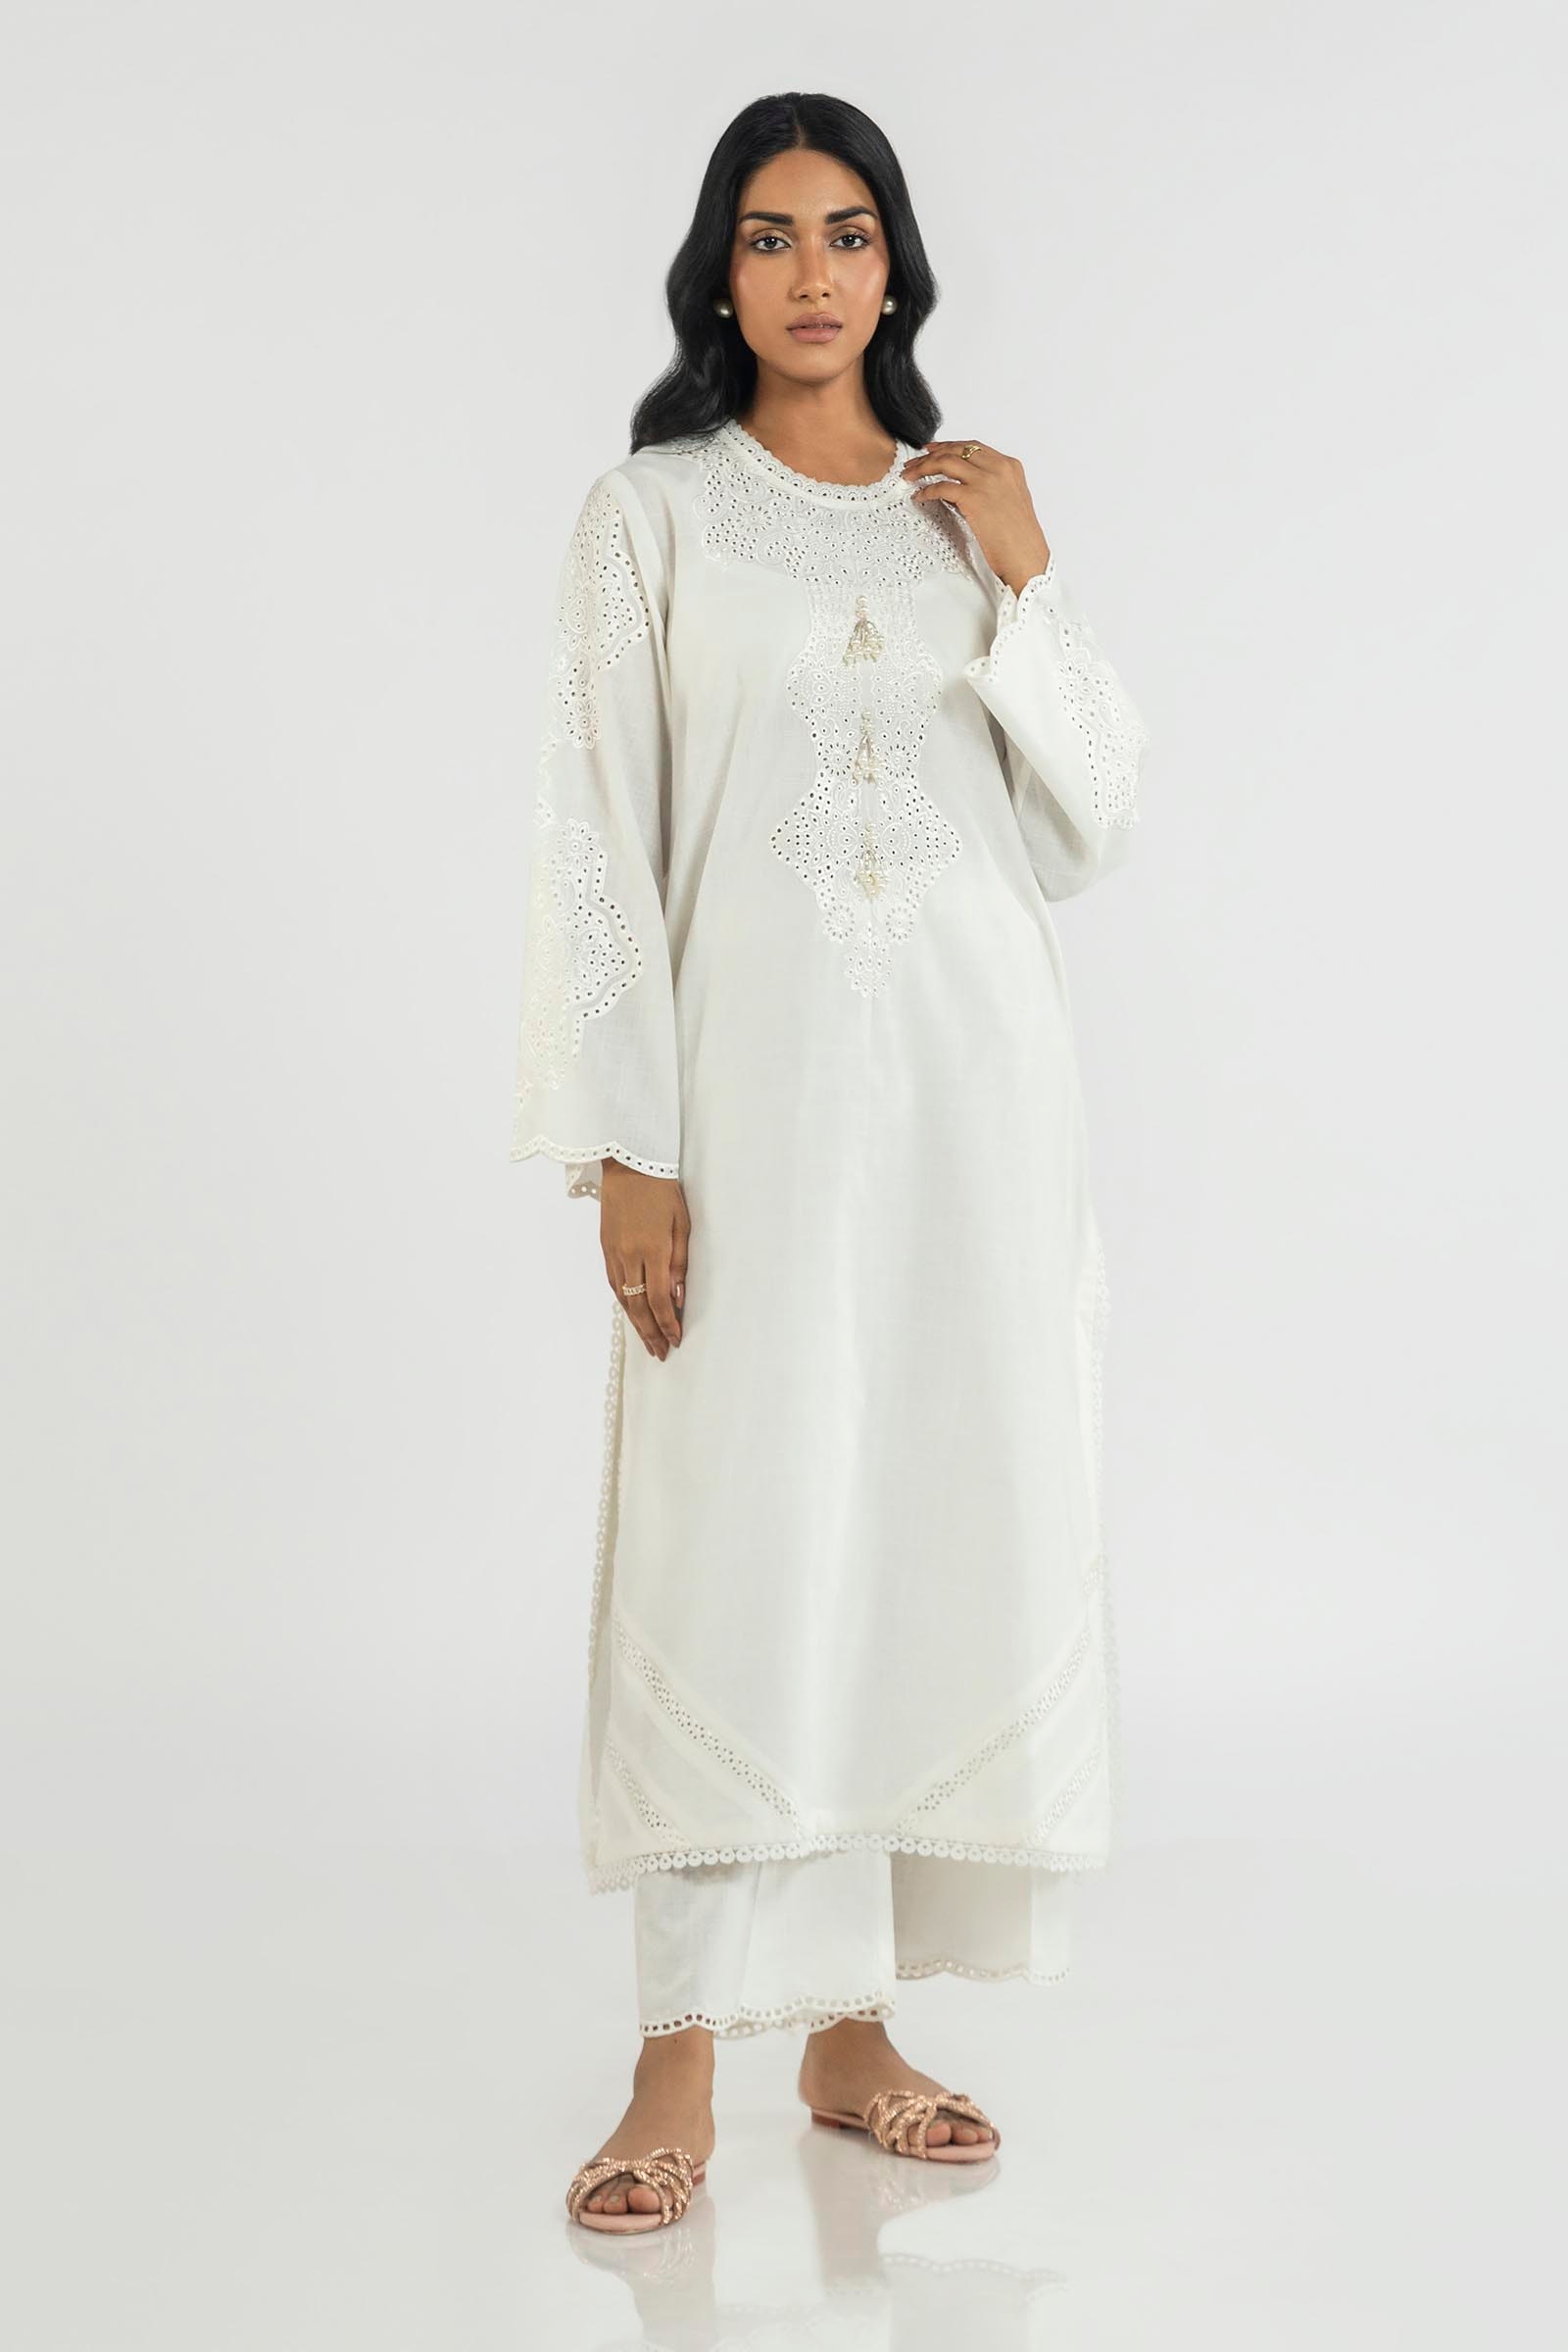
ivory embroidered kurta set